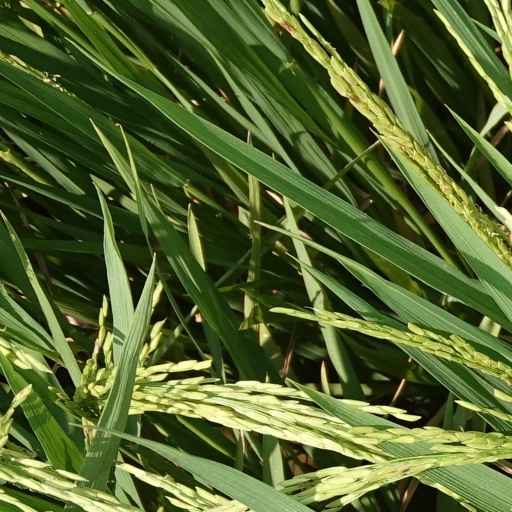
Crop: rice